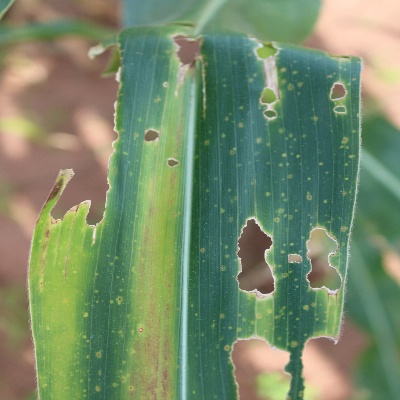
Crop: Maize
Condition: leaf spot